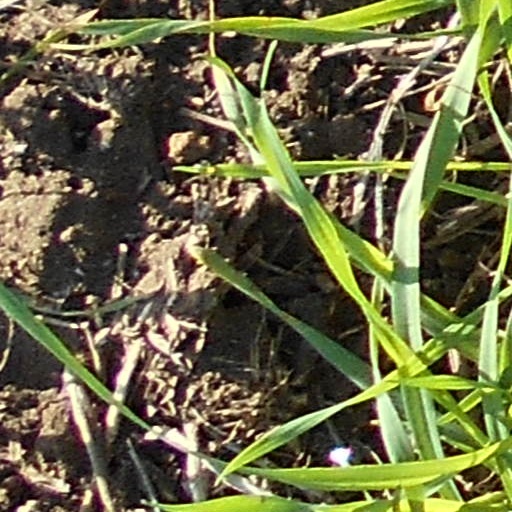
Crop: wheat